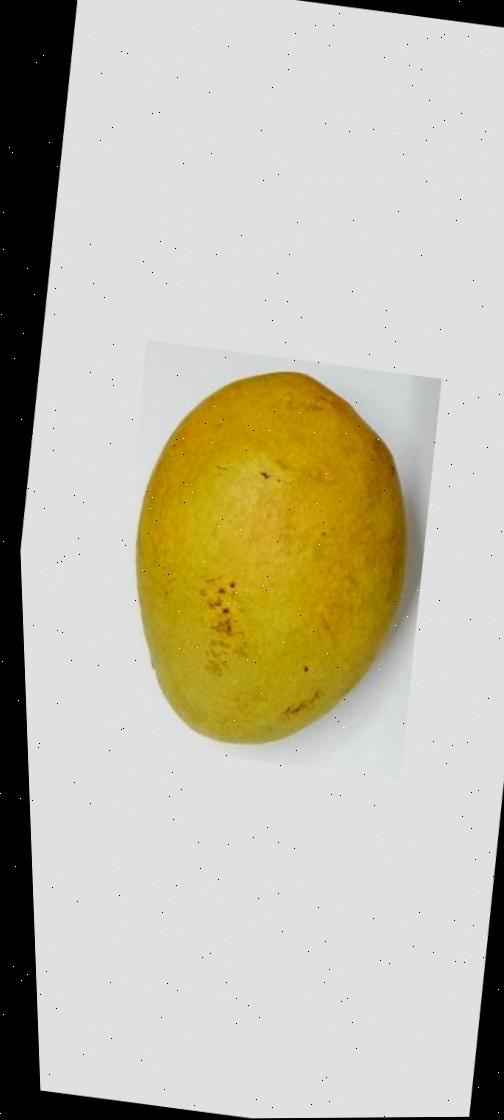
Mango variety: Bari-11